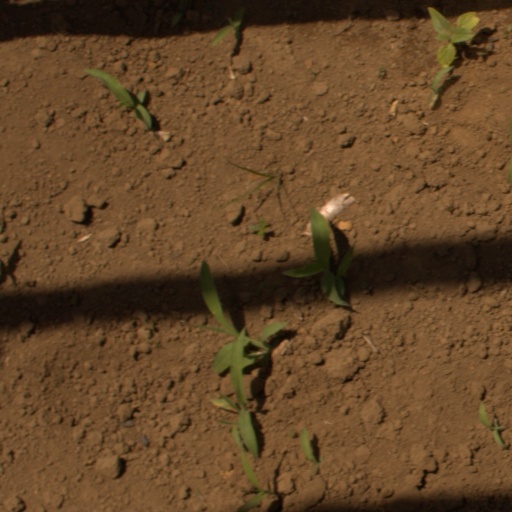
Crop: Jerusalem artichoke